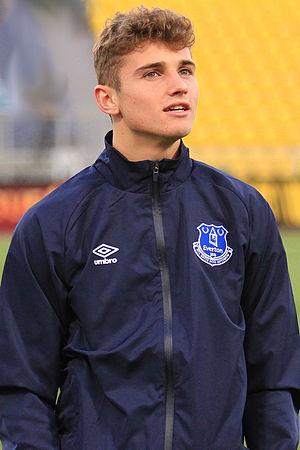
Ryan Ledson, né le 19 août 1997 à Liverpool, est un footballeur anglais qui évolue au poste de milieu de terrain à Preston North End.